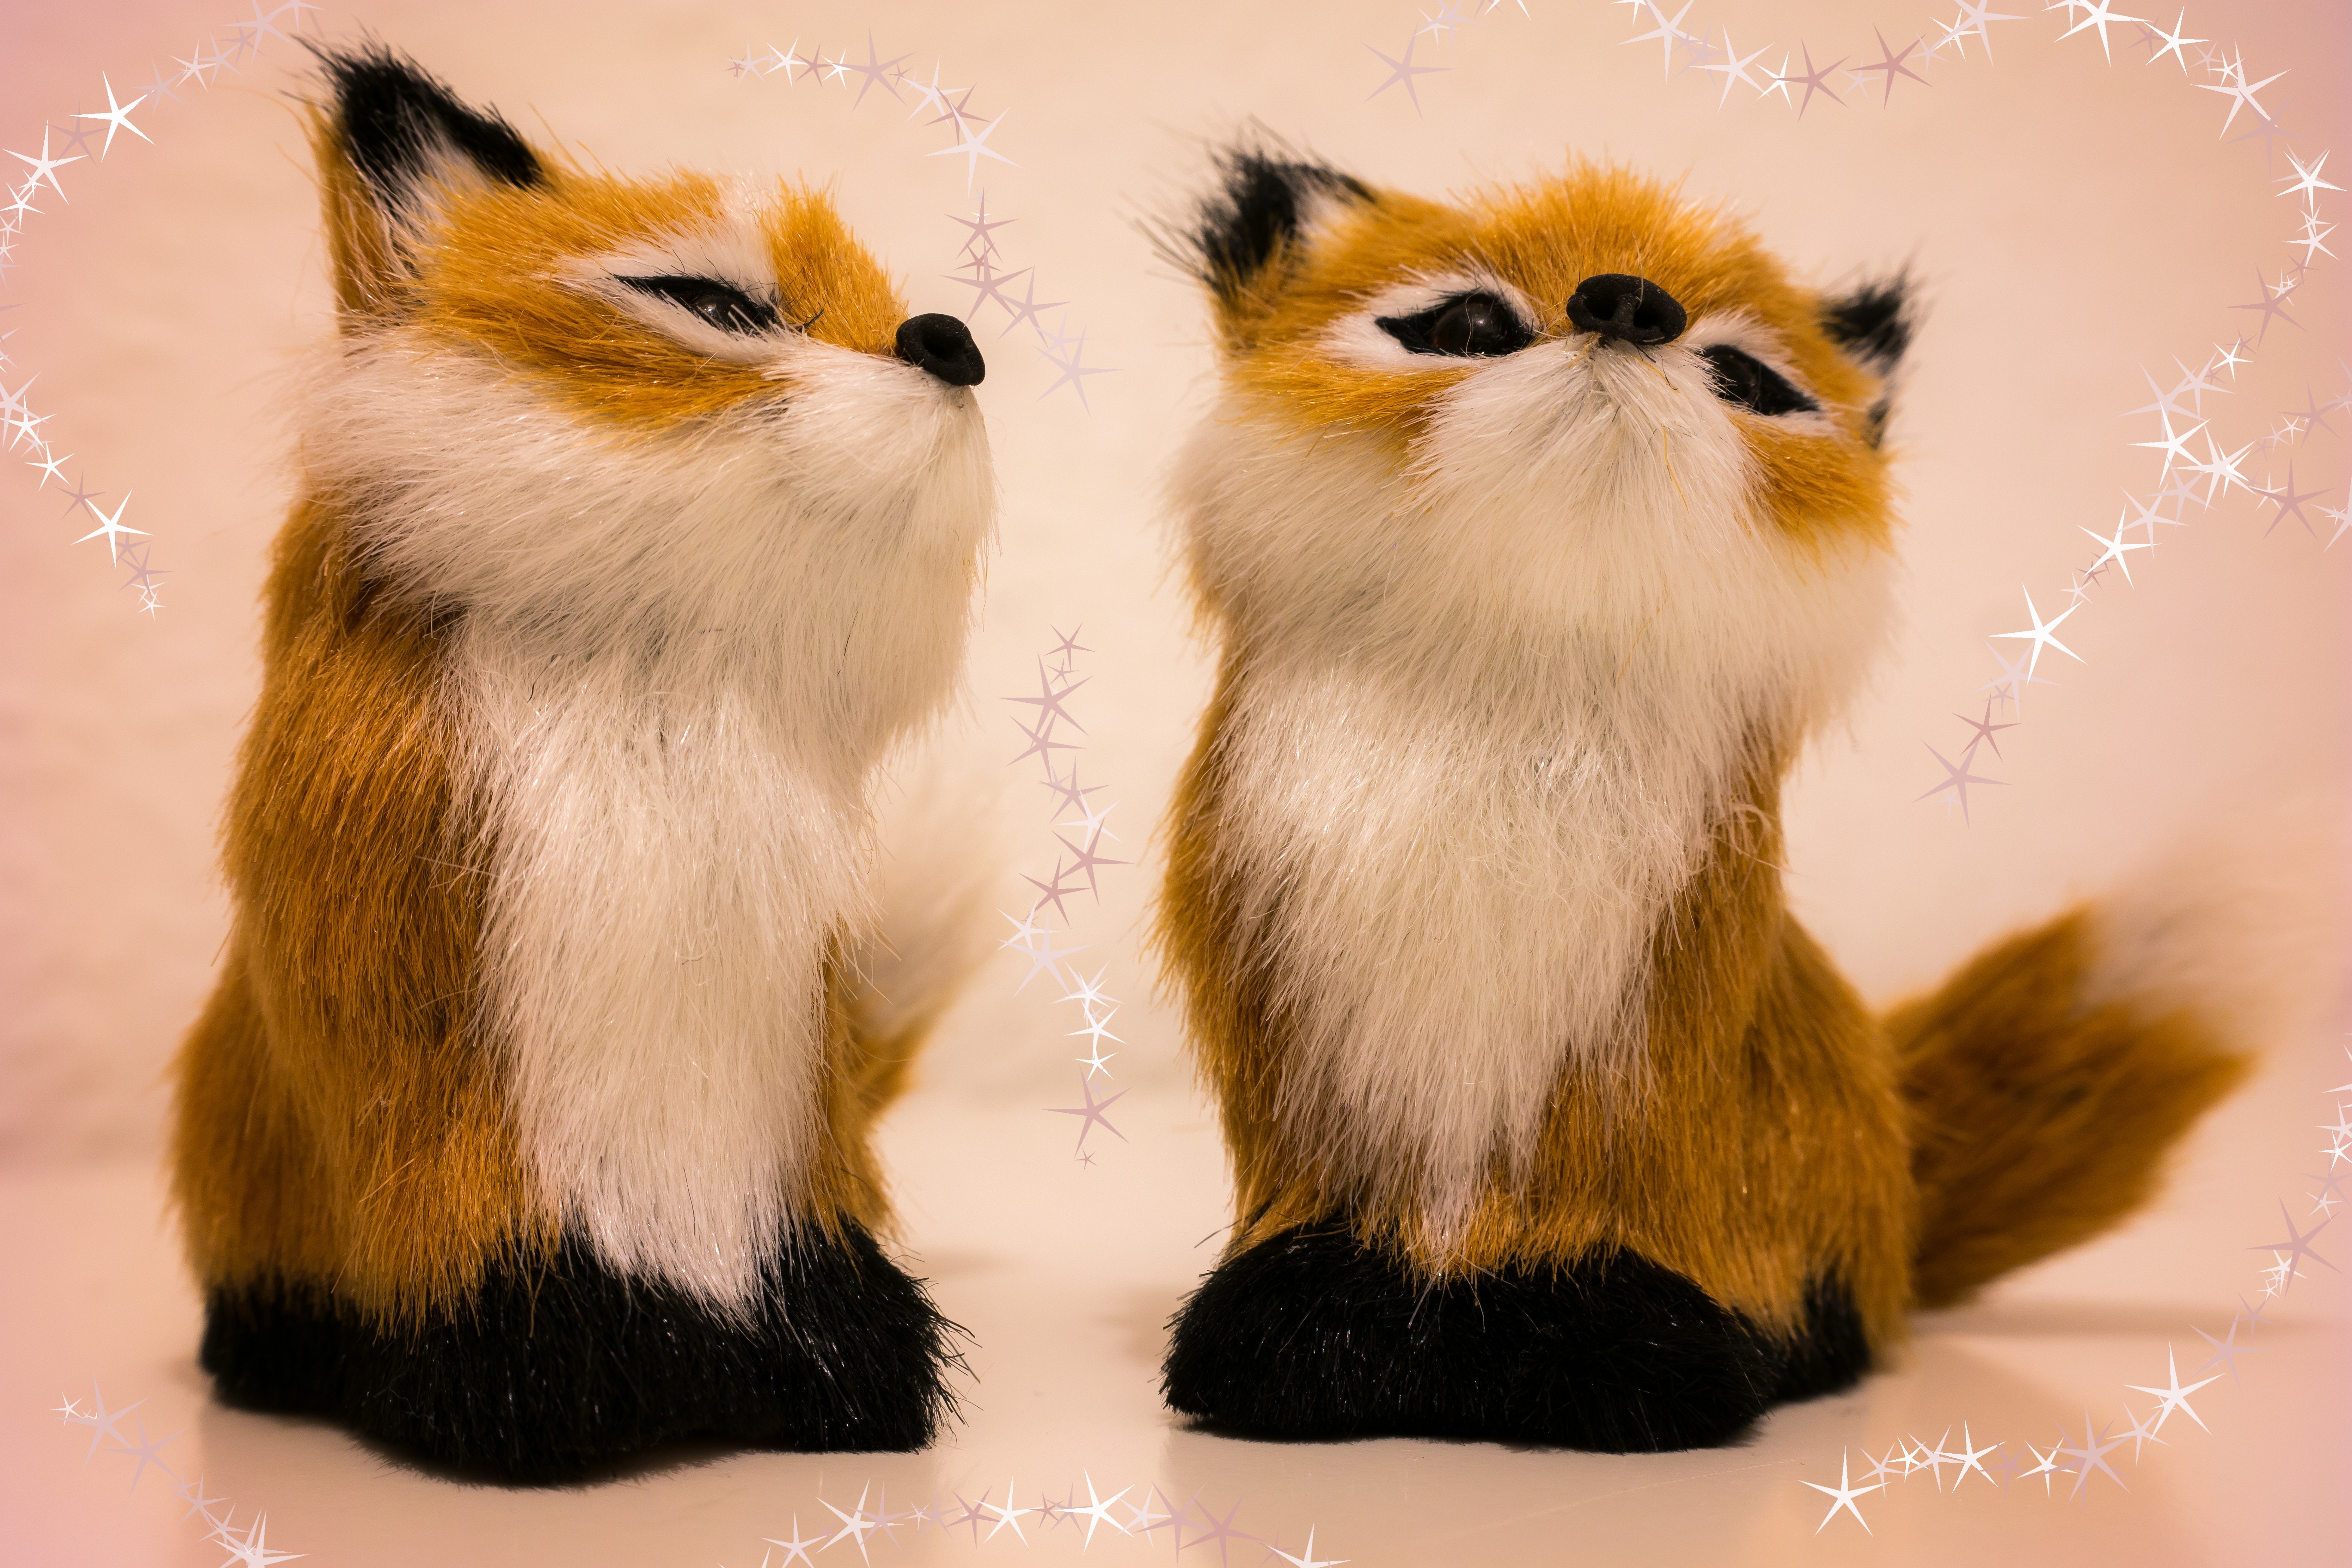
sweet, star, view, cute, cat, couple, mammal, christmas, deco, whiskers, eye, toys, vertebrate, stuffed animal, fuchs, small to medium sized cats, cat like mammal